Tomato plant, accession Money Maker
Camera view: bottom (45 deg); turntable rotation: 60 degrees
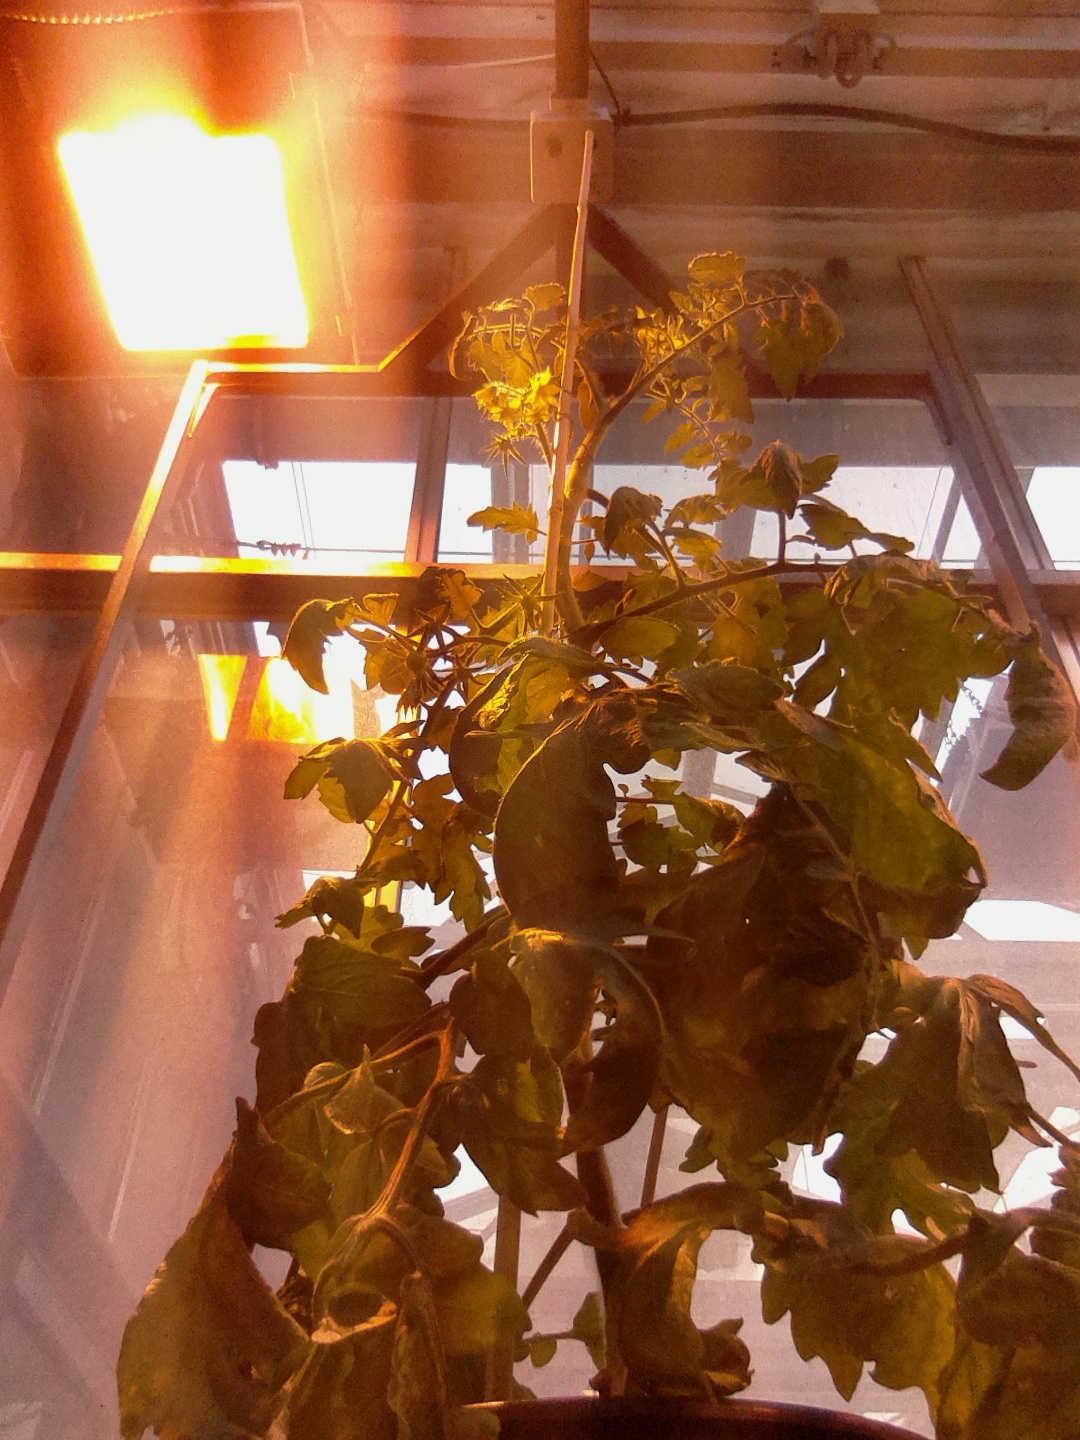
BBCH growth stage 70: Fruits at the main stem or branches visibles